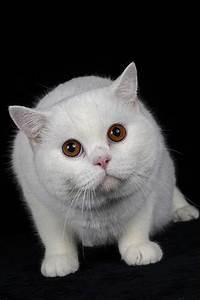
cat